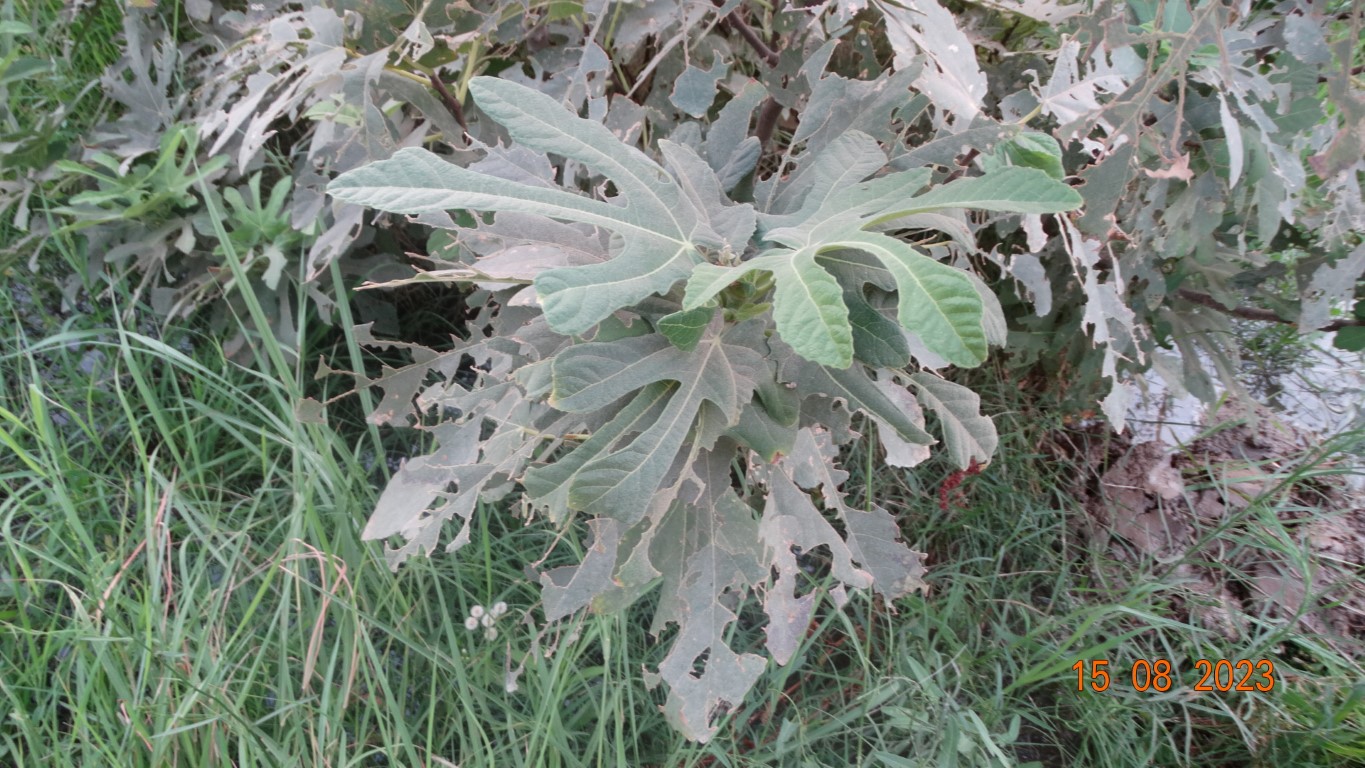
Label: infected